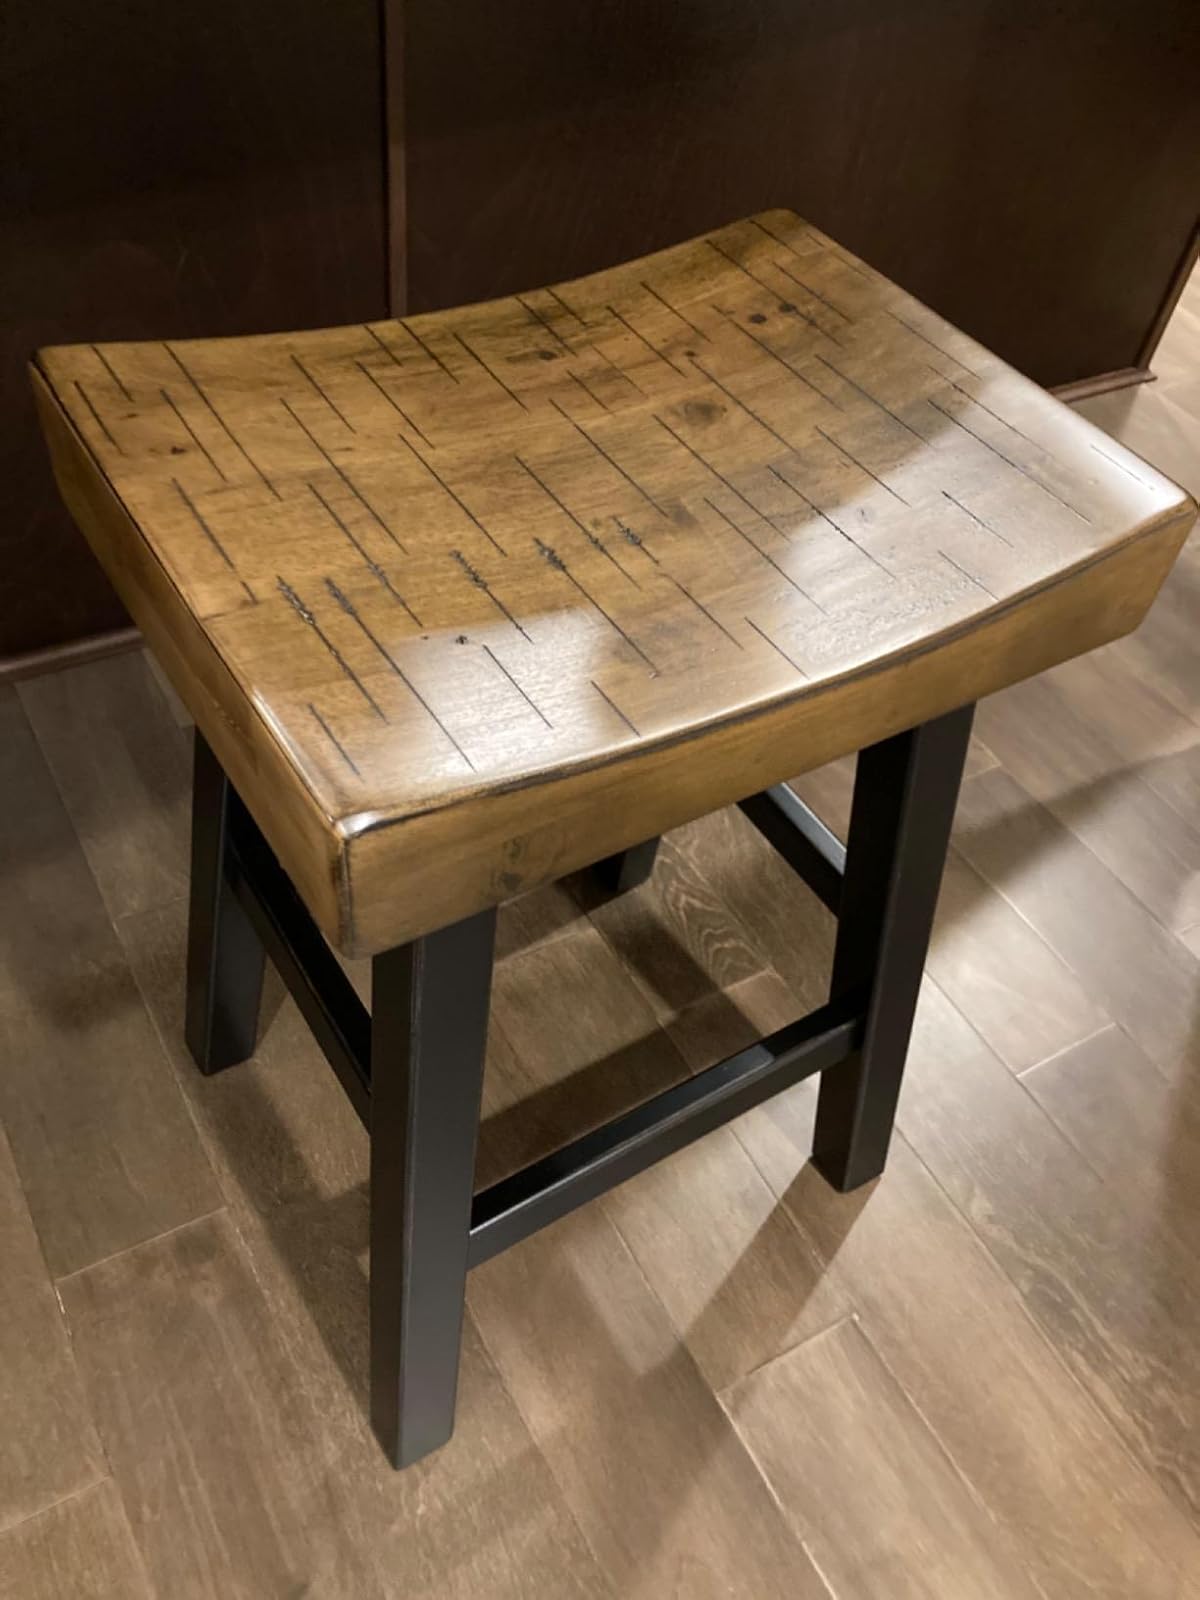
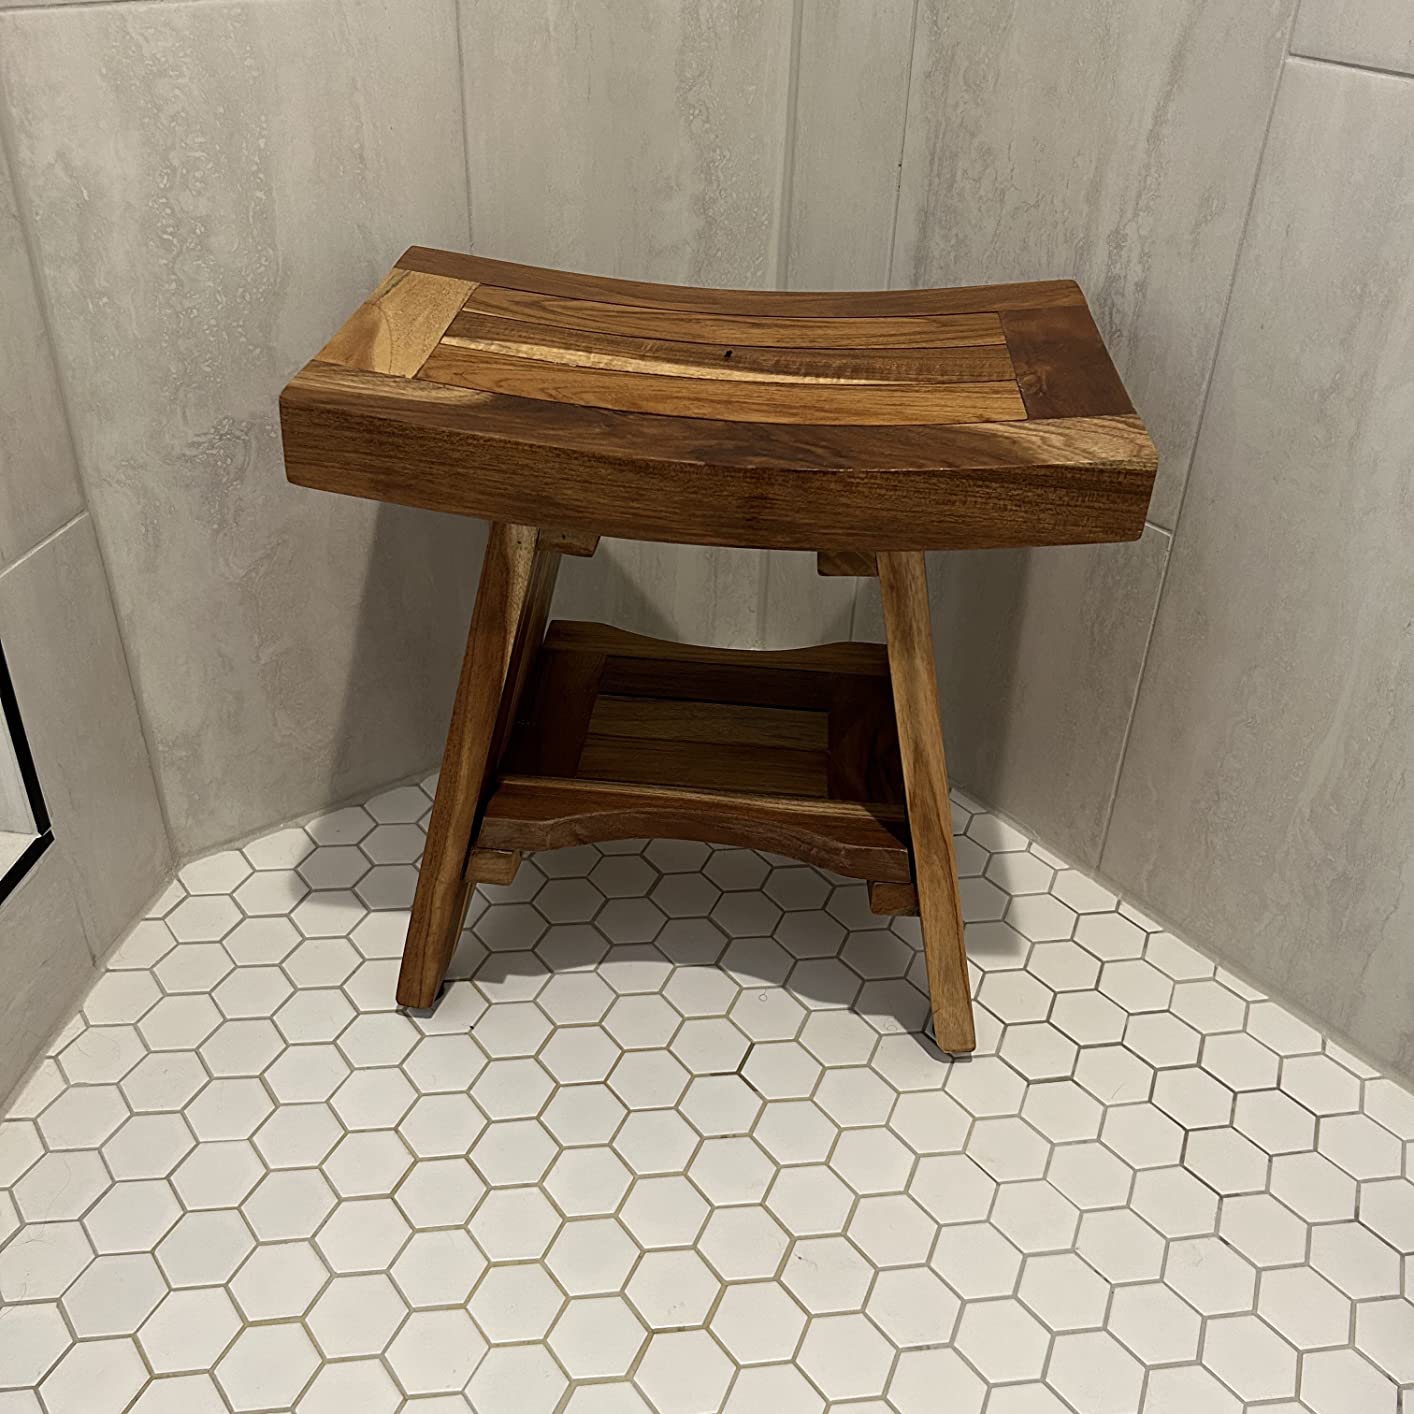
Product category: stool
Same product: no